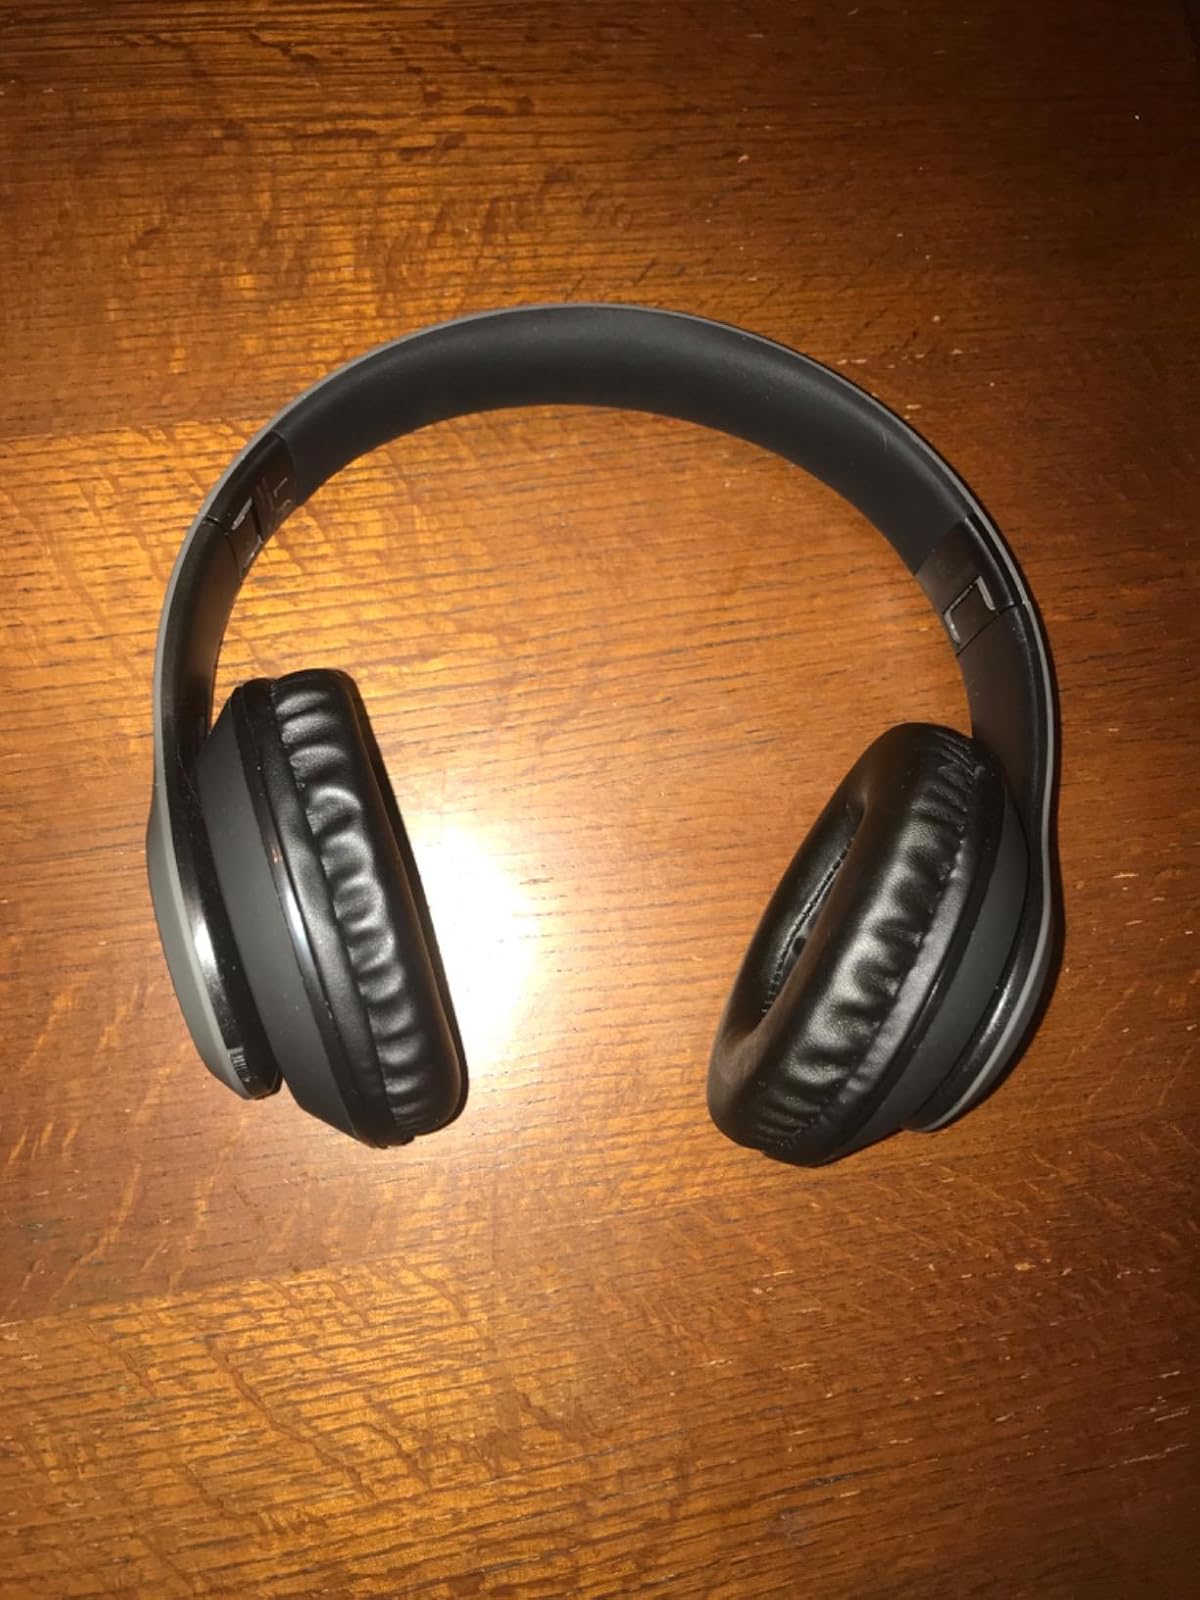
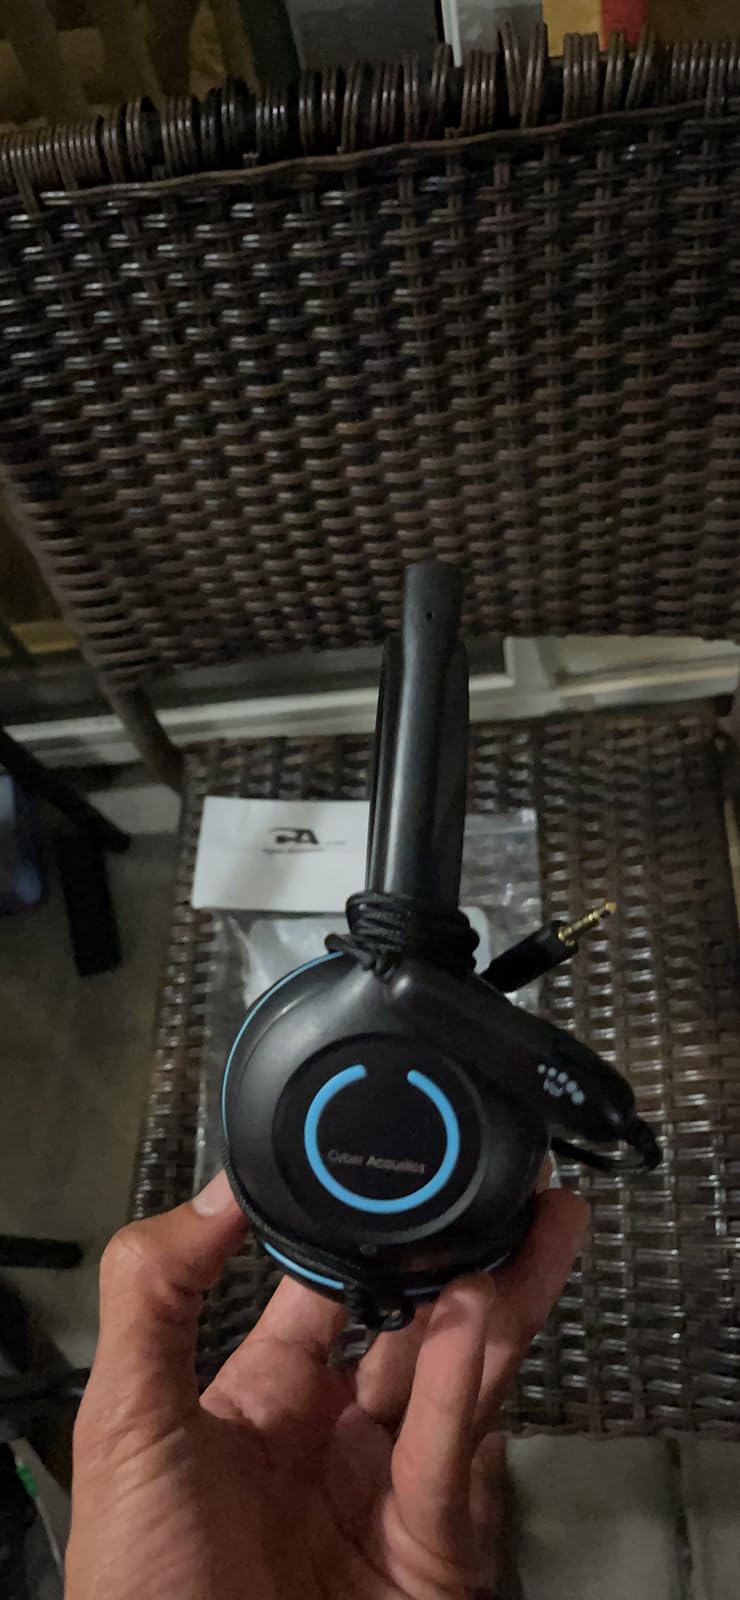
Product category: headphones
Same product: no